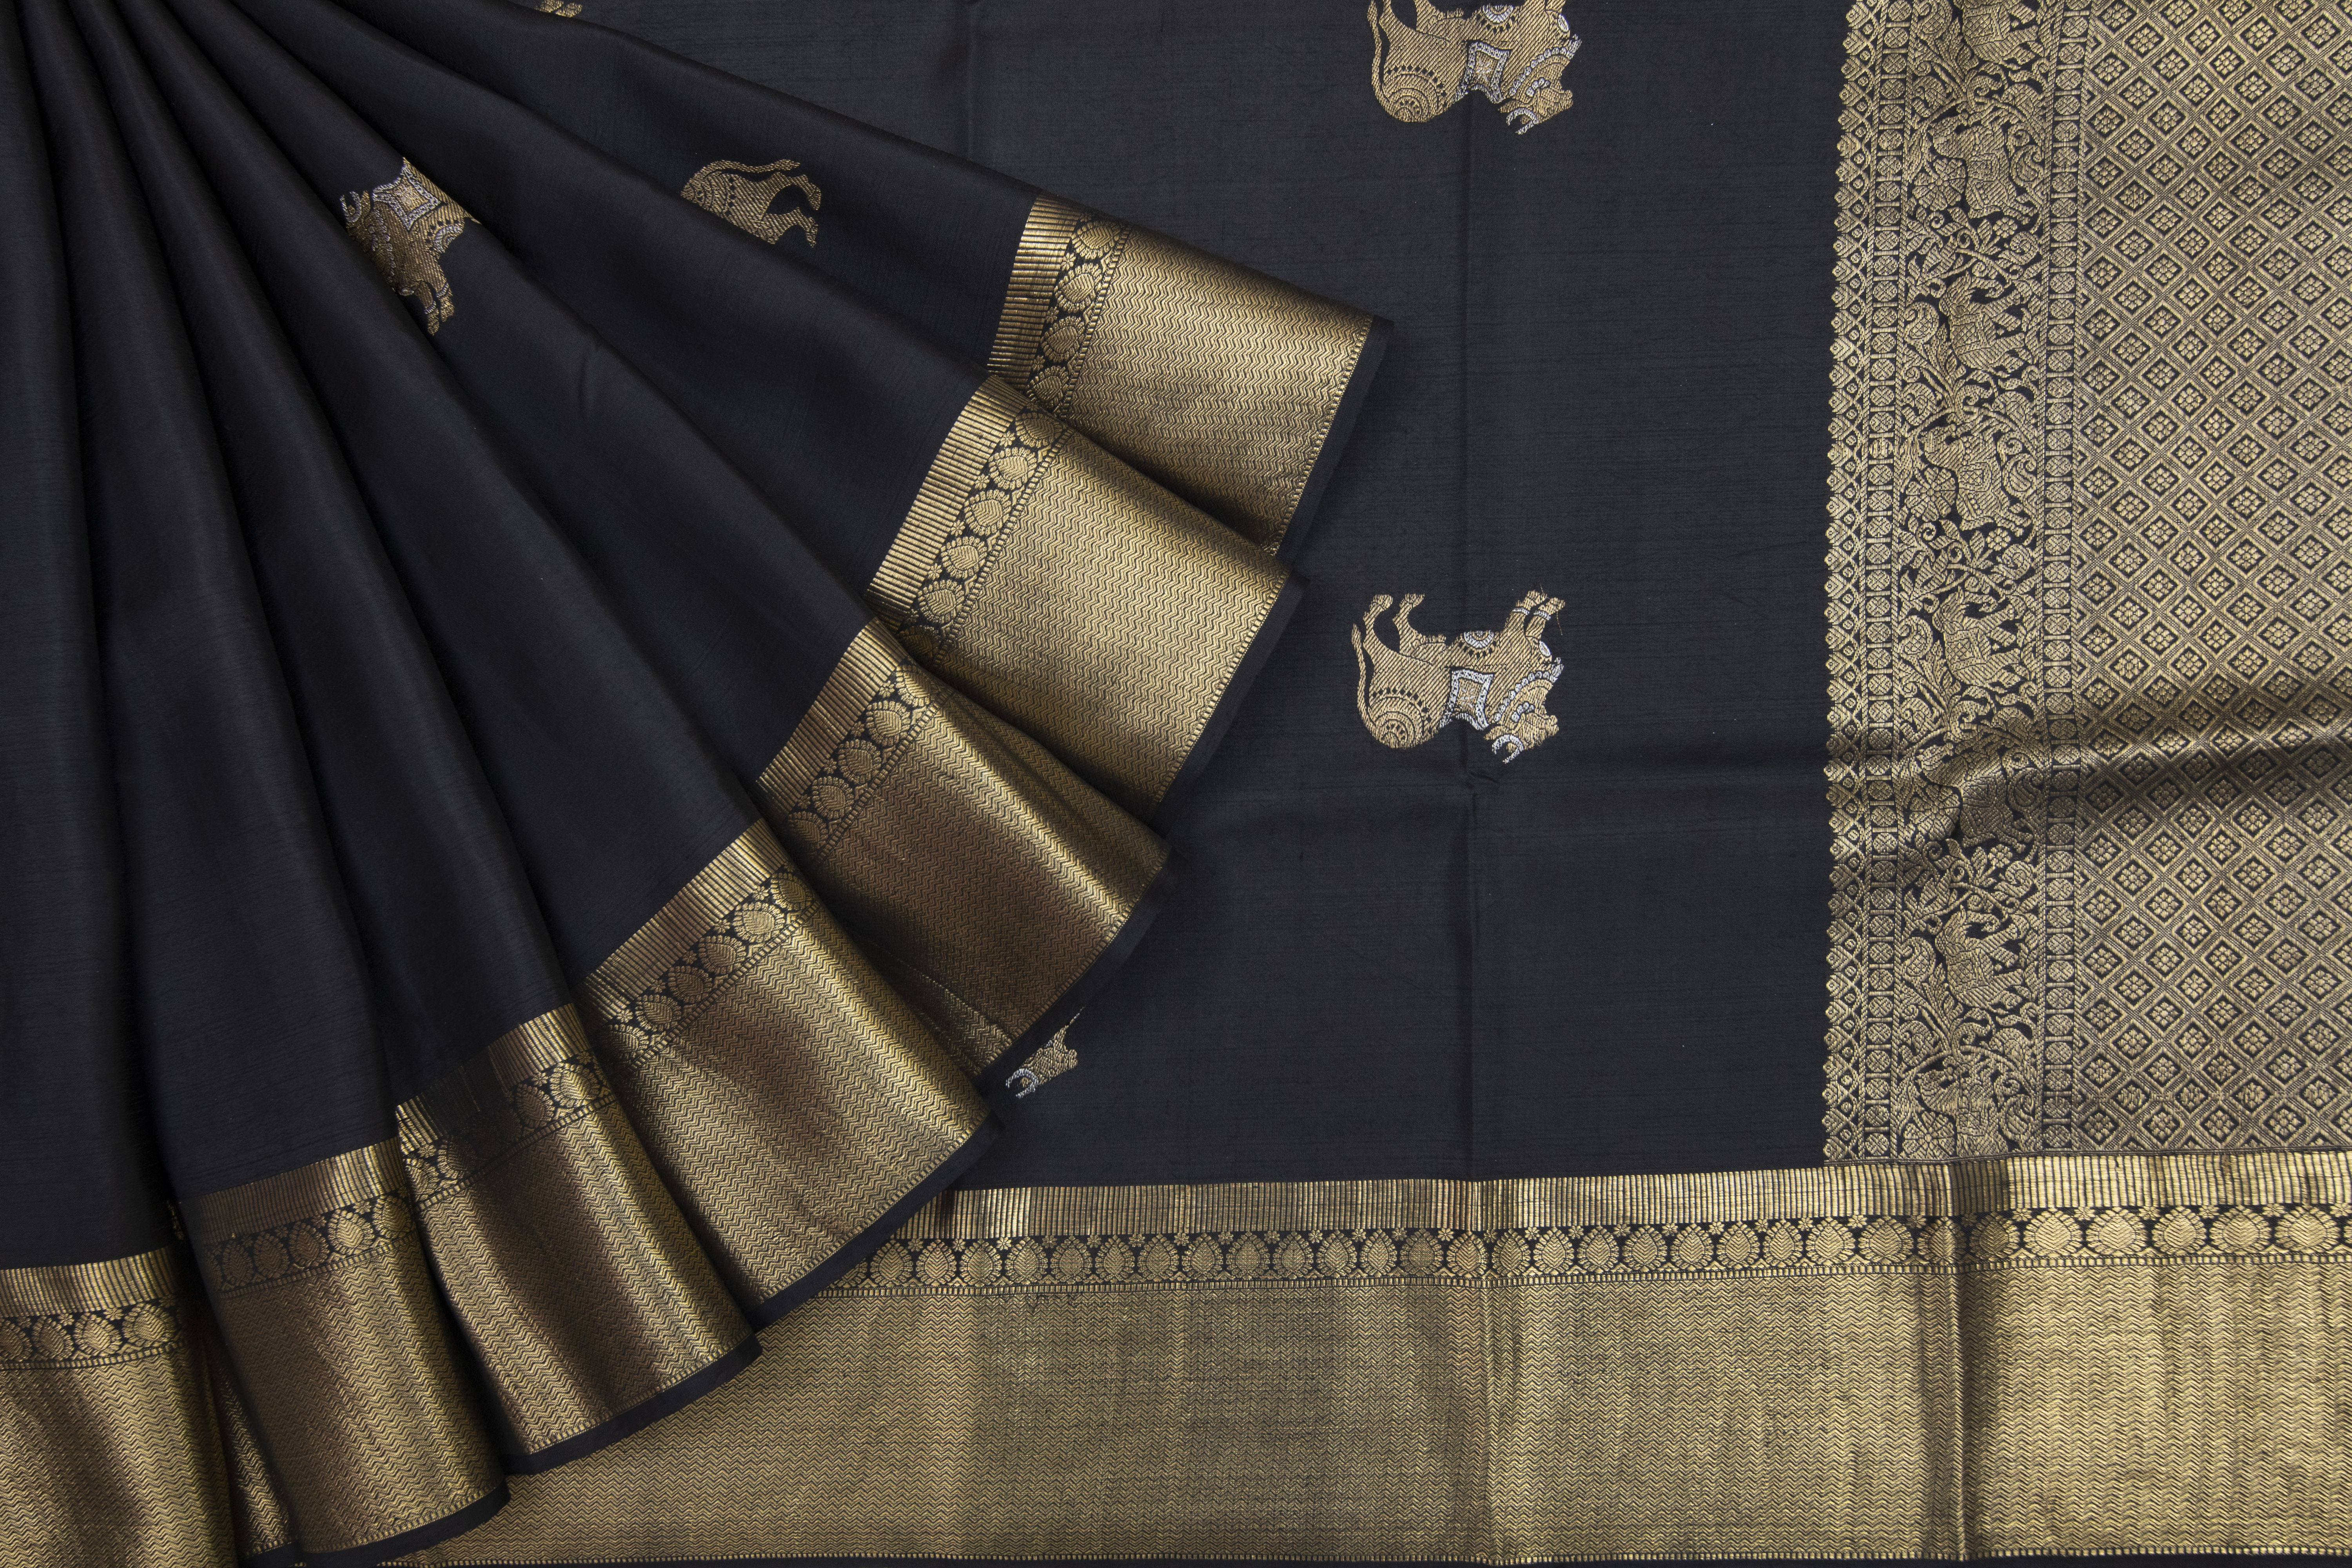
wedding, wear, textile, pattern, curtain, interior design, Tints and shades